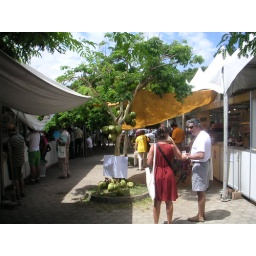
'Coconut' tree in the Solidarity Economy market area.